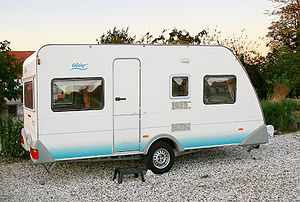
Campingvogn
Campingvogn af mærket Eiffelland
Campingvogne er nutidens flytbare hjem. De hægtes på bilens trækkrog, og man er hurtigt ude i naturen. De forhandles i mange forskellige størrelser og udformninger; mange af dem har i dag alle bekvemmeligheder.